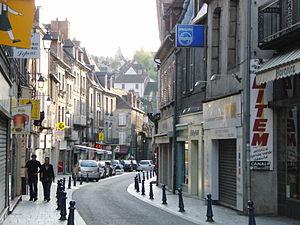
Aubusson Grande rue